37th (Tyne Electrical Engineers) Searchlight Regiment, Royal Artillery

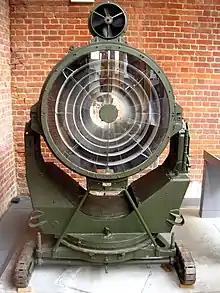
90 cm Projector Anti-Aircraft, displayed at Fort Nelson, Portsmouth

The TA's AA units were mobilised on 23 September 1938 during the Munich Crisis, with units manning their emergency positions within 24 hours, even though many did not yet have their full complement of men or equipment. The emergency lasted three weeks, and they were stood down on 13 October.